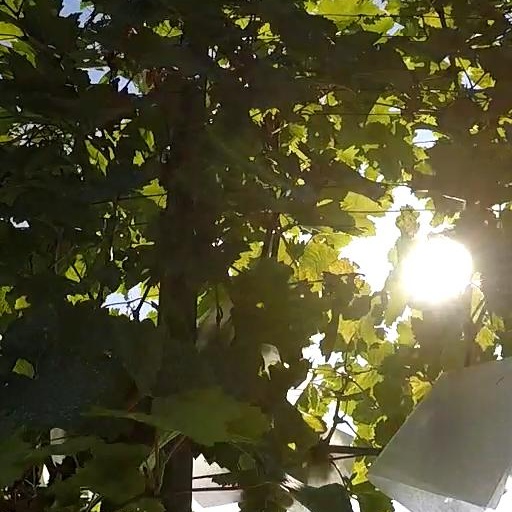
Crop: grape